Ryan Tandy

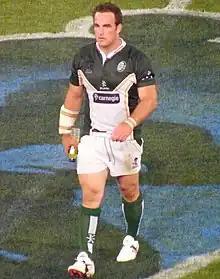

Ryan Tandy (20 September 1981 – 28 April 2014) was an international rugby league footballer who played in the 2000s and 2010s. He played as a in the National Rugby League (NRL) for the St. George Illawarra Dragons, South Sydney Rabbitohs, Wests Tigers, Melbourne Storm, and the Canterbury-Bankstown Bulldogs, and in the Super League for Hull Kingston Rovers. He was banned from playing professional rugby league in Australia after being found guilty of spot-fixing during a match in 2010, and in 2014 died of a suspected drug overdose.